Powelton, Georgia

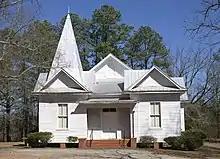
Powelton Baptist Church, in 2007

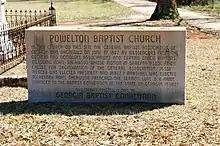
About Baptist association

The Georgia General Assembly incorporated Powelton in 1816; the town's municipal charter was repealed in 1901. A post office was in operation at Powelton from 1804 until 1913.